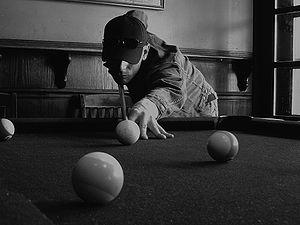
Le billard est un jeu d'adresse à un ou plusieurs joueurs qui se pratique sur une table, recouverte d'un tissu et bordée de bandes, sur laquelle on fait rouler des billes que l’on frappe à l’aide d’une queue.